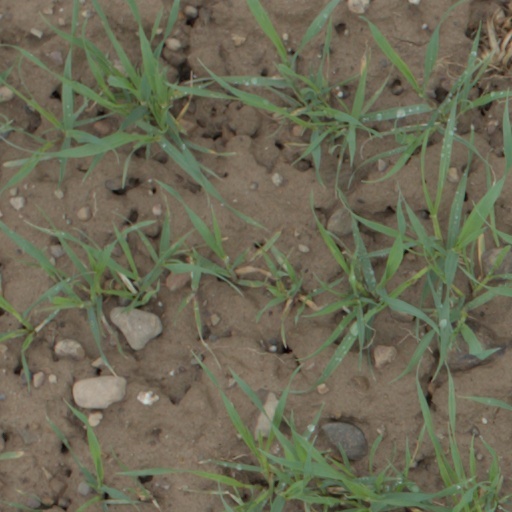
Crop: wheat